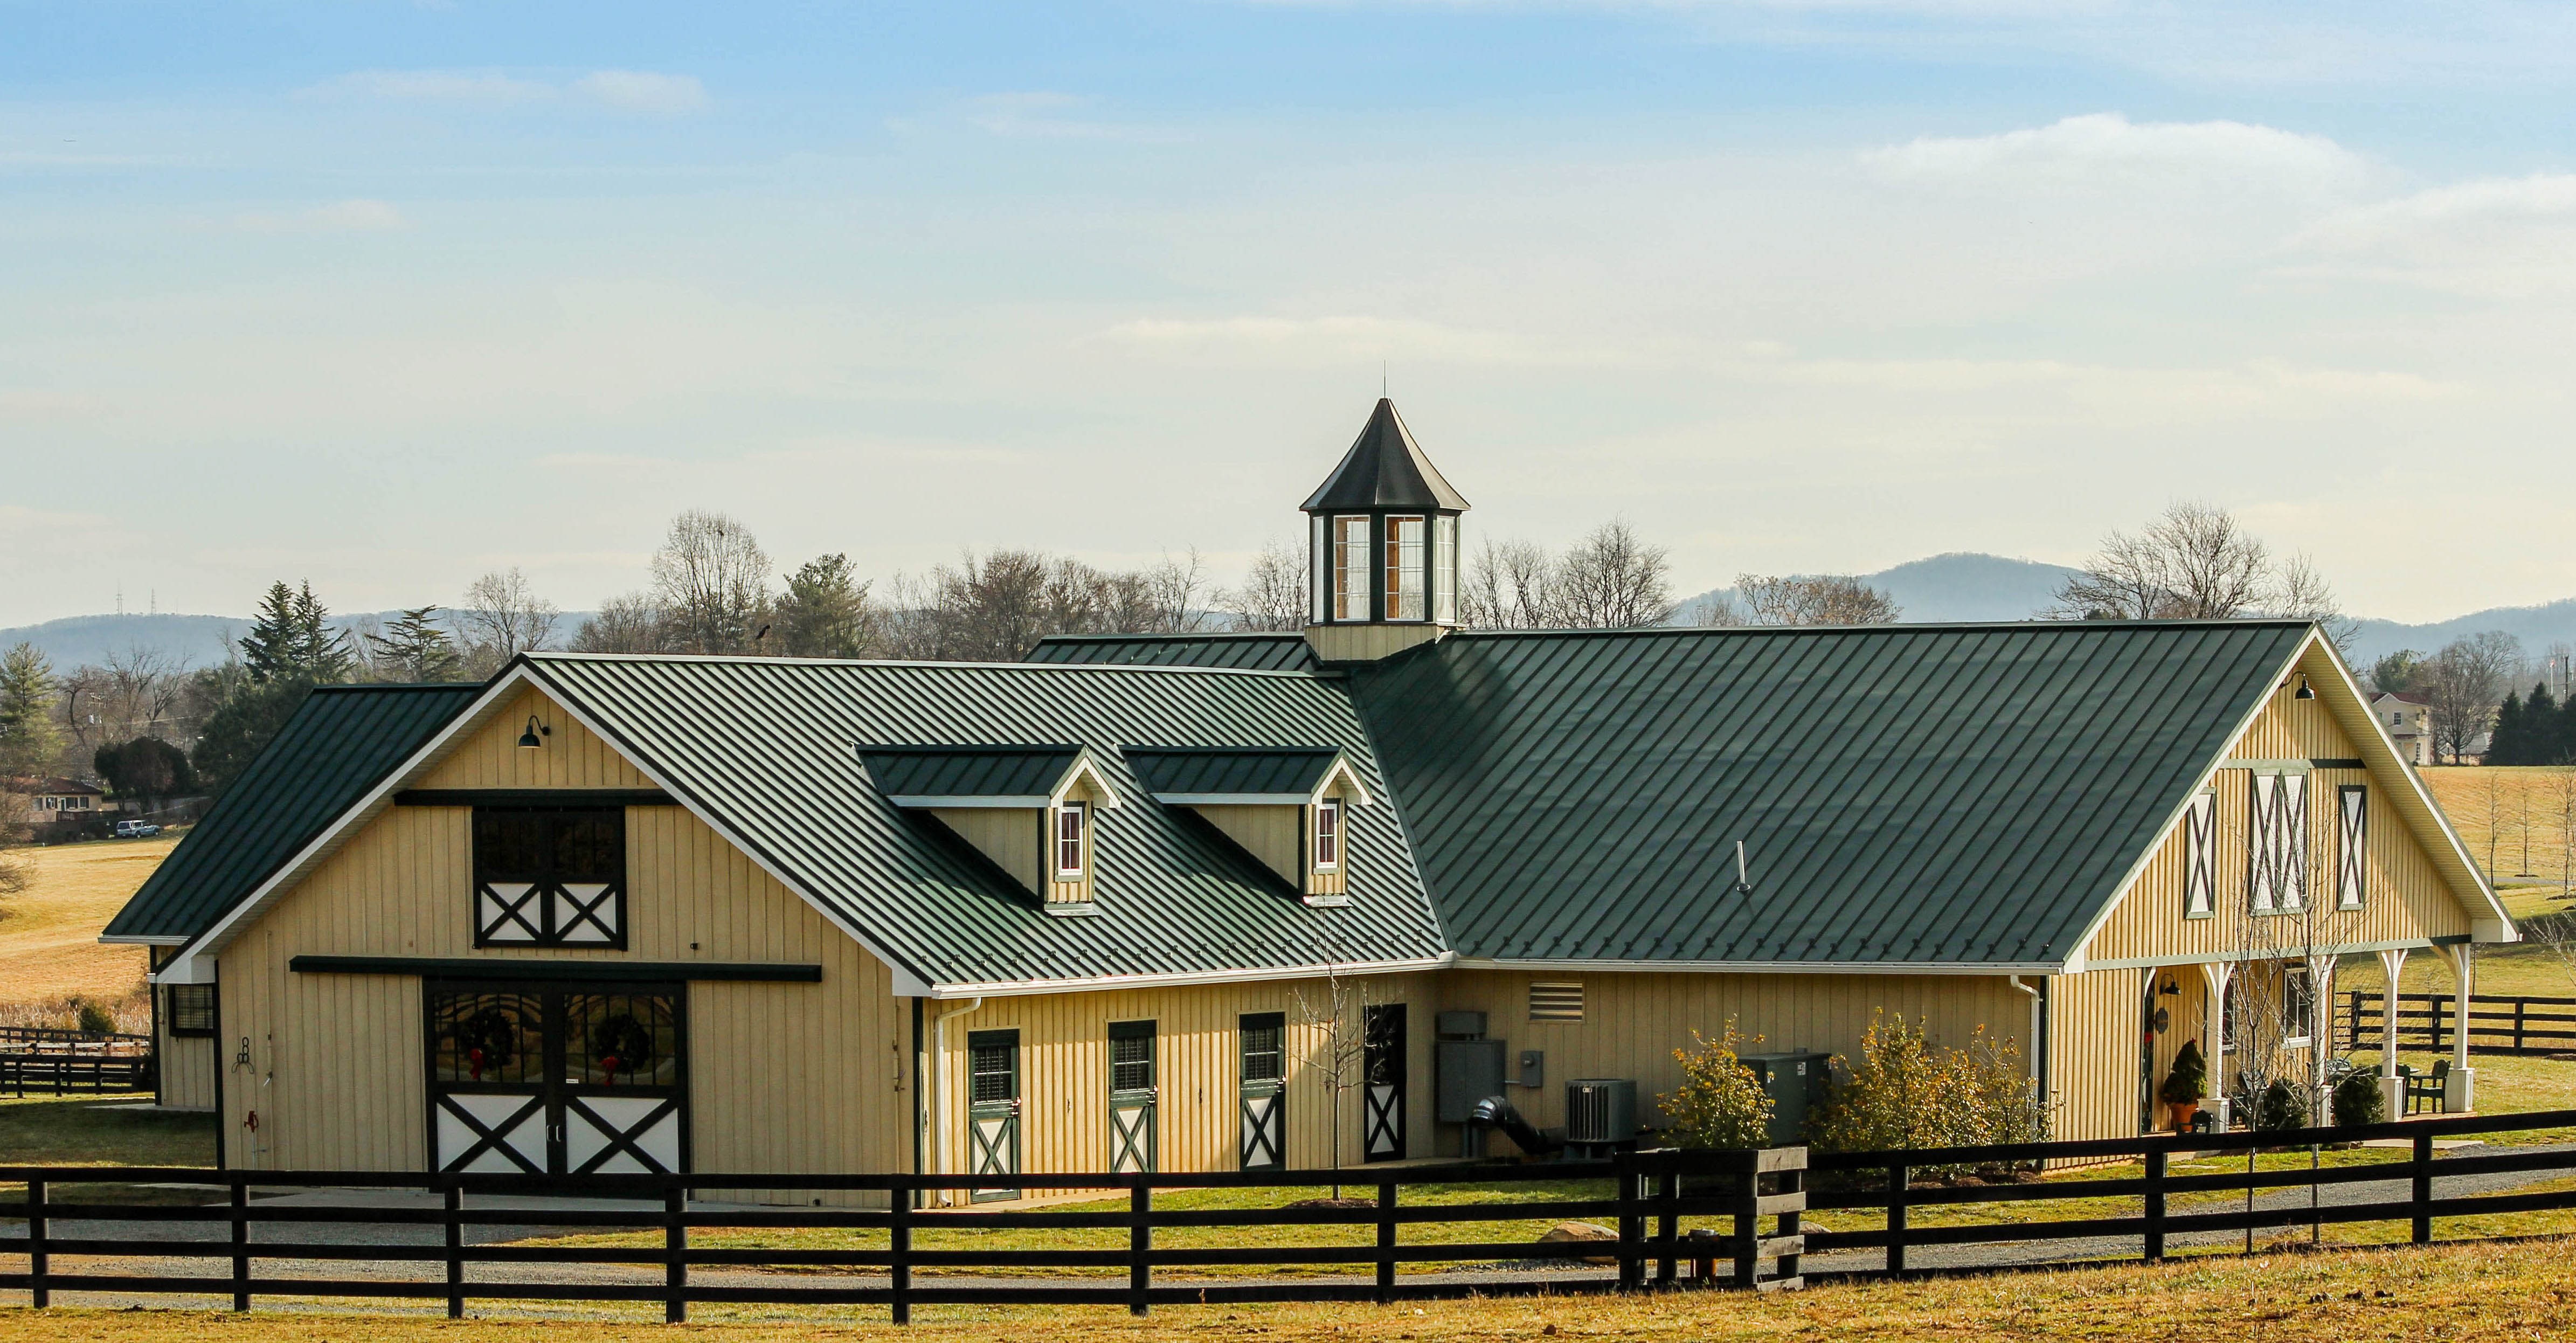
farm, house, roof, building, barn, home, suburb, cottage, pasture, ranch, facade, church, place of worship, stable, paddock, resort, farmhouse, estate, cupola, rural area, horse stable, residential area, outdoor structure, horse barn, dormers